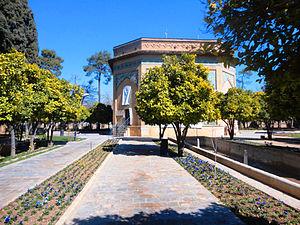
Le musée Pars est un musée situé à Shiraz, dans la province de Fars, dans le sud de l'Iran. Fondé en 1936 sous Reza Shah Pahlavi, il est situé dans le jardin Nazar.